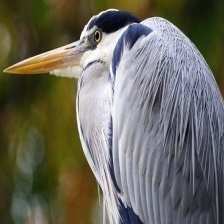
Species: BLUE HERON
Scientific name: ARDEA HERODIAS
ImageNet parent category: little_blue_heron